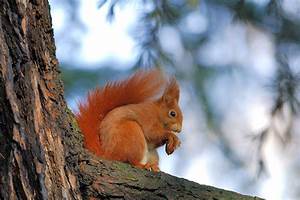
Label: scoiattolo